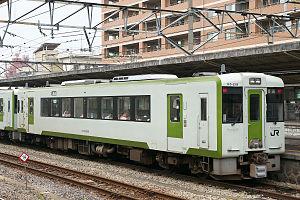
La ligne Hachikō est une ligne ferroviaire du réseau JR East au Japon. Elle relie les gares de Hachiōji dans la préfecture de Tokyo et Kuragano dans la préfecture de Gunma.
La ligne Takasaki est une ligne ferroviaire du réseau JR East au Japon. Elle relie la gare d'Ōmiya dans la préfecture de Saitama à celle de Takasaki dans la préfecture de Gunma. Cette ligne est longue de 74,7 km et est parcourue principalement par des trains de banlieue permettant de relier la ville de Takasaki, la préfecture de Saitama et Tokyo.